Maria da Paixão da Costa

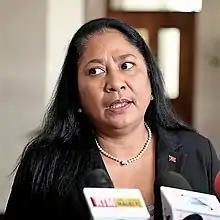
Maria da Paixão da Costa in 2019

Maria da Paixão de Jesus da Costa (born April 2, 1960) is a politician and diplomat from East Timor. She is a member of the Partido Social Democrata (PSD) and was vice president of the party.